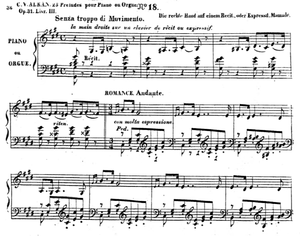
XVIII. Romance, Sans trop de mouvement livre III